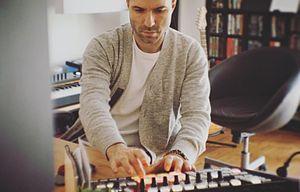
Antonio Escobar Núñez, né en 1976, est un musicien espagnol qui a remporté des prix en tant que producteur de musique, mixeur, concepteur sonore et compositeur pour de la publicité, du cinéma, de la télévision et de la musique. La musique d'Escobar présente des influences rock, electronica, pop, dance, latines et orchestrales.